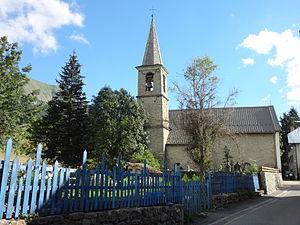
Le Vernet est une commune française, située dans le département des Alpes-de-Haute-Provence en région Provence-Alpes-Côte d'Azur.